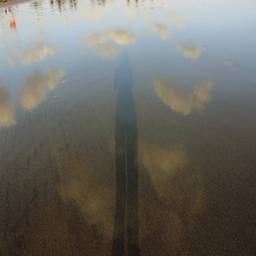
seeing the sky on the sand in a beach during indonesian province